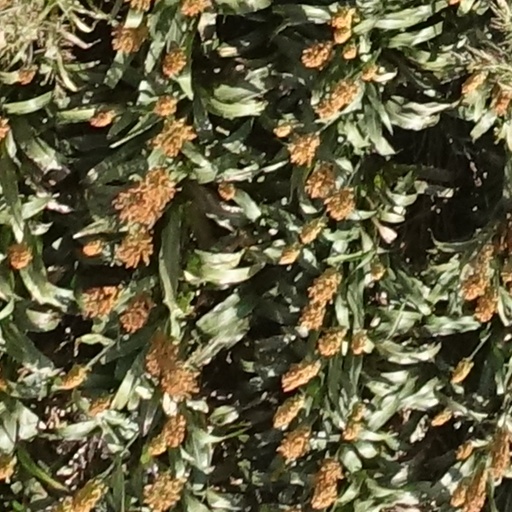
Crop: sorghum